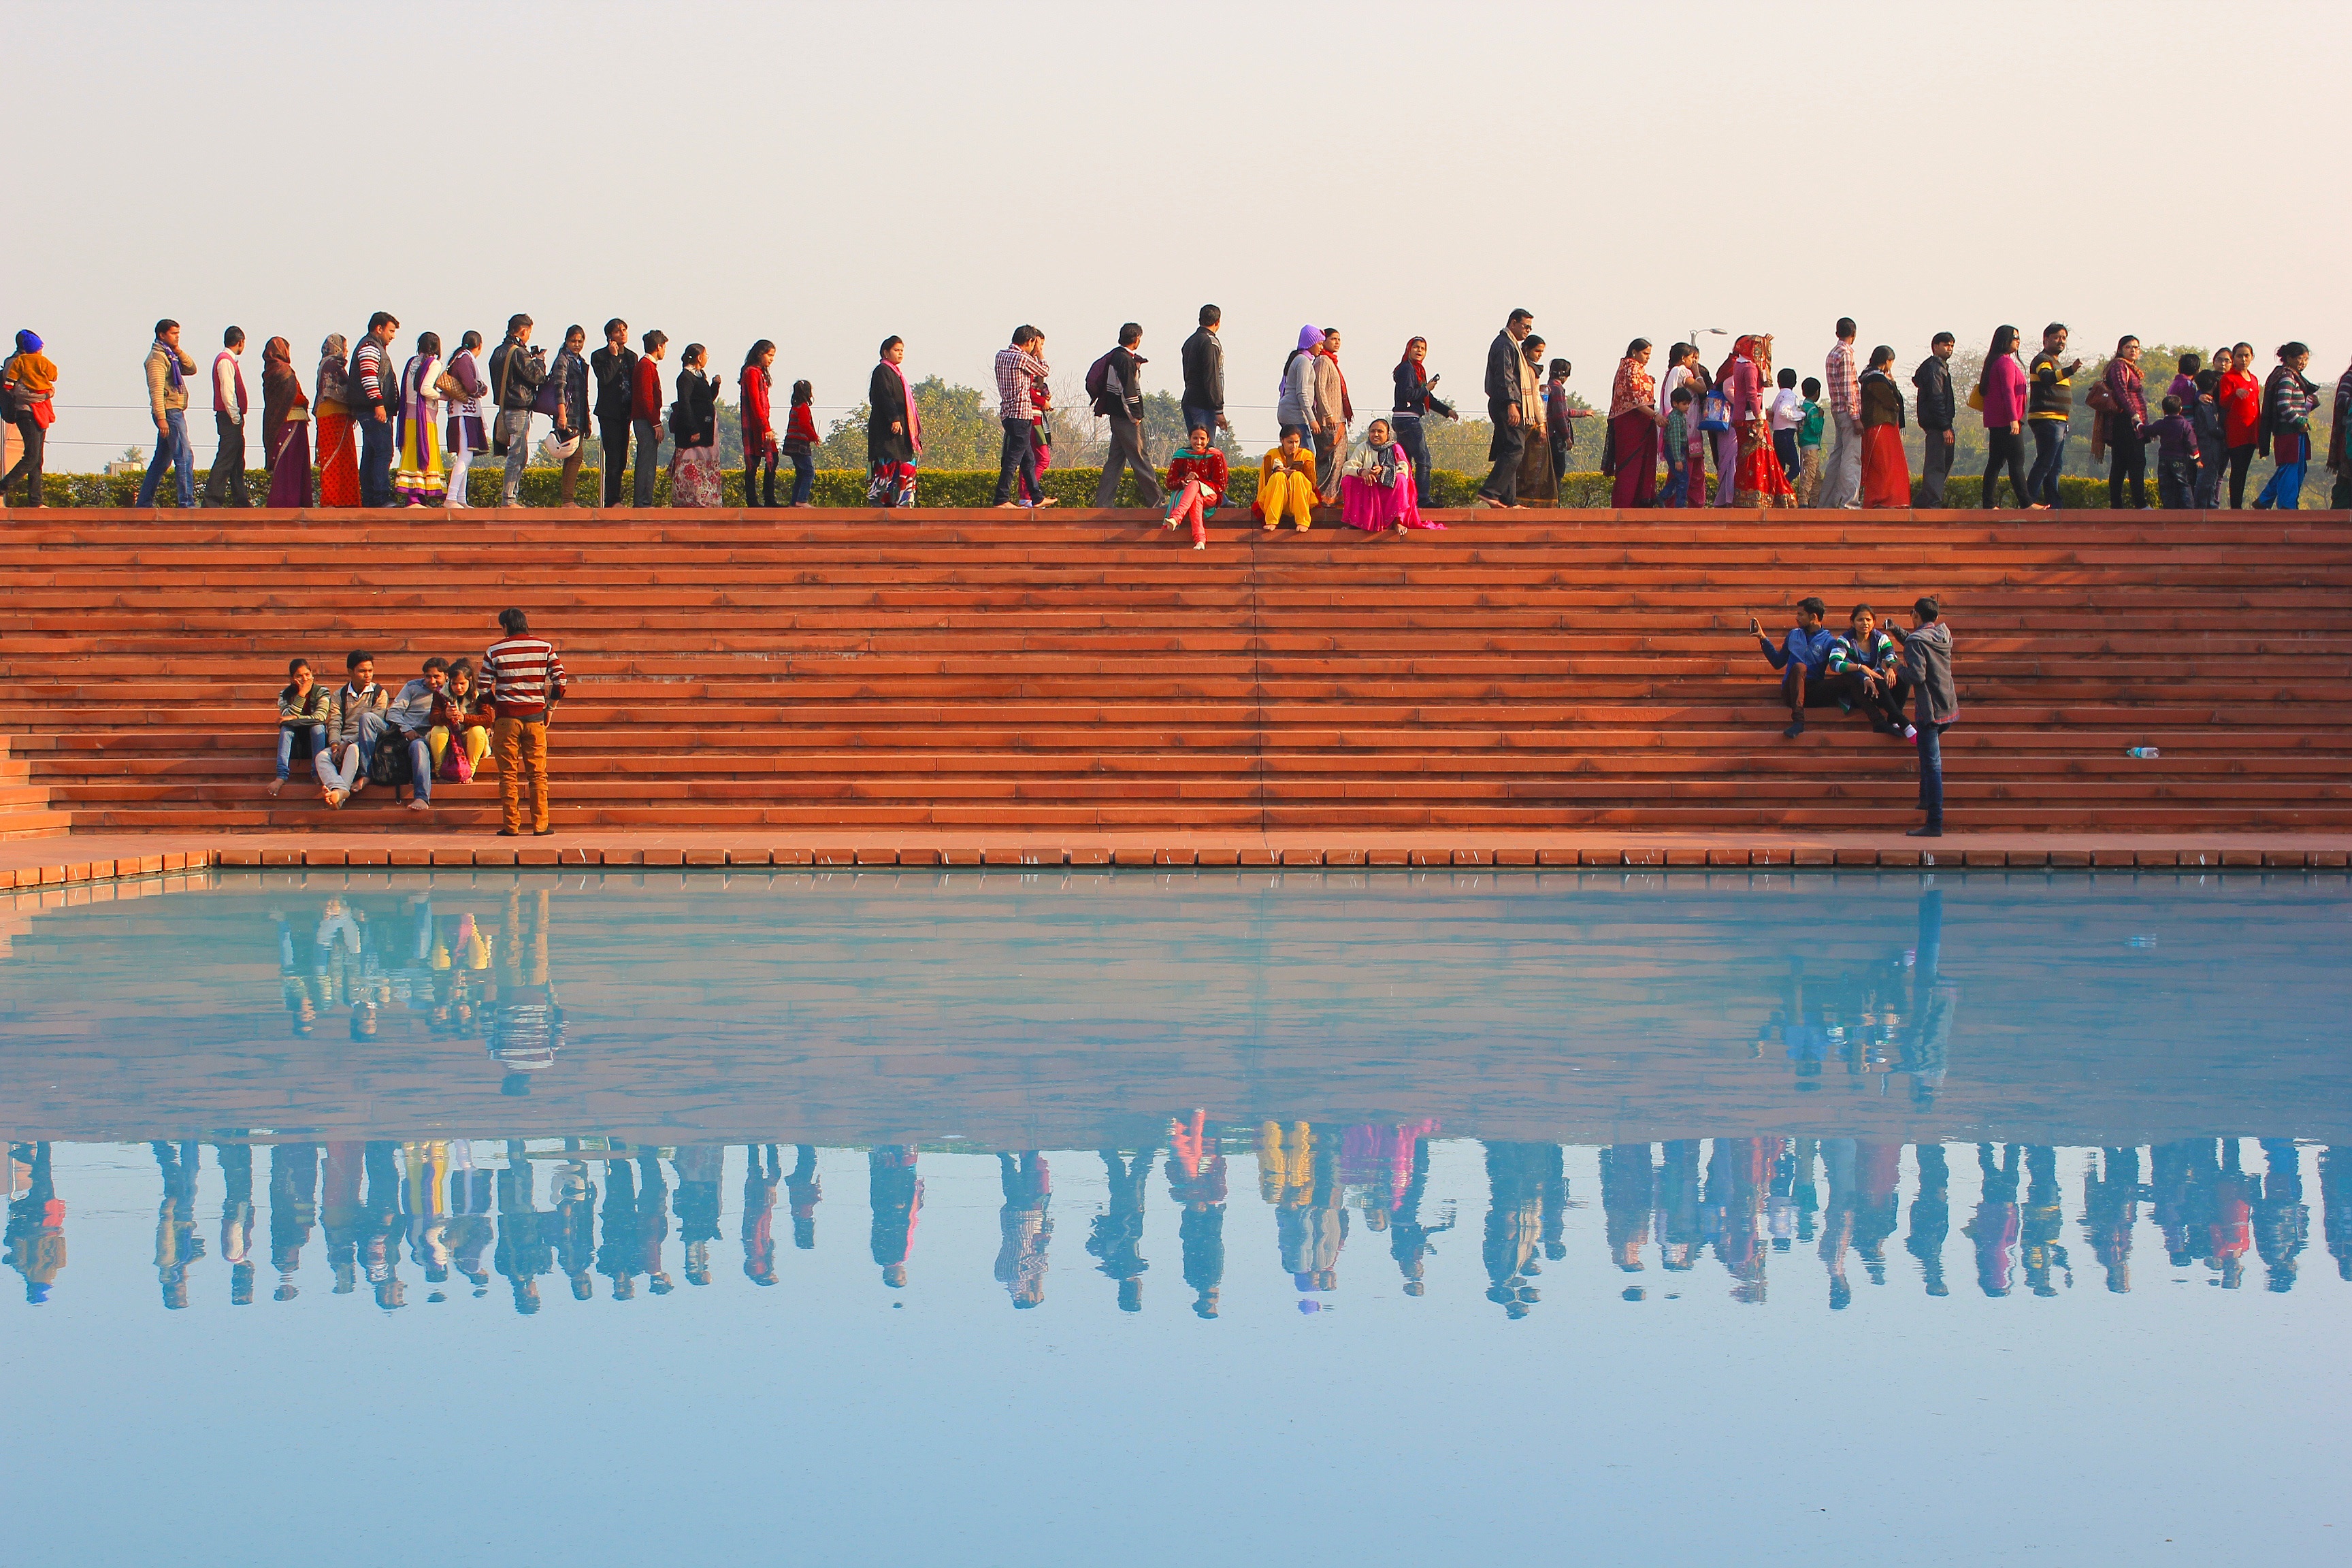
sea, water, boat, reflection, vehicle, boating